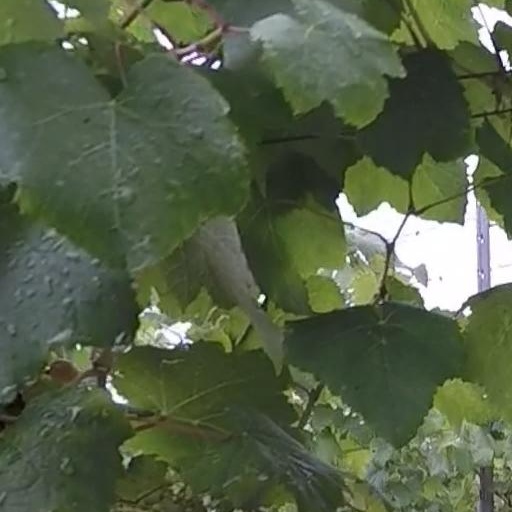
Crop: grape